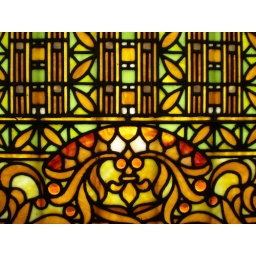
stained glass in the summer house ~ a later addition